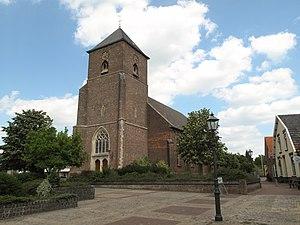
Neede est un village appartenant à la commune néerlandaise de Berkelland. Le 1ᵉʳ janvier 2007, le village comptait 10 880 habitants.